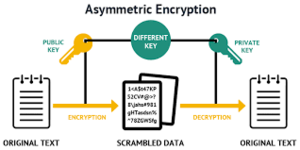
La Sécurité des infrastructures du Cloud est un sujet de préoccupation majeur dans tous les domaines liés aux technologies de l'information et de la communication suite à la montée en puissance du cloud computing.